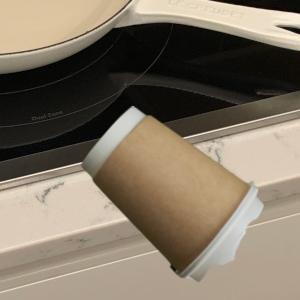
Label: cups